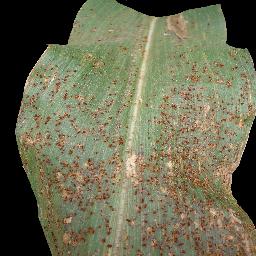
Label: Corn___Common_rust